Gustavo Mencia

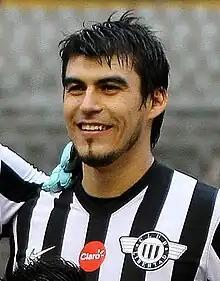
Mencia with Libertad in 2015

Gustavo Ramón Mencia Ávalos (born 6 July 1988) is a Paraguayan footballer who plays as a centre-back for Rubio Ñu in the Paraguayan División Intermedia.